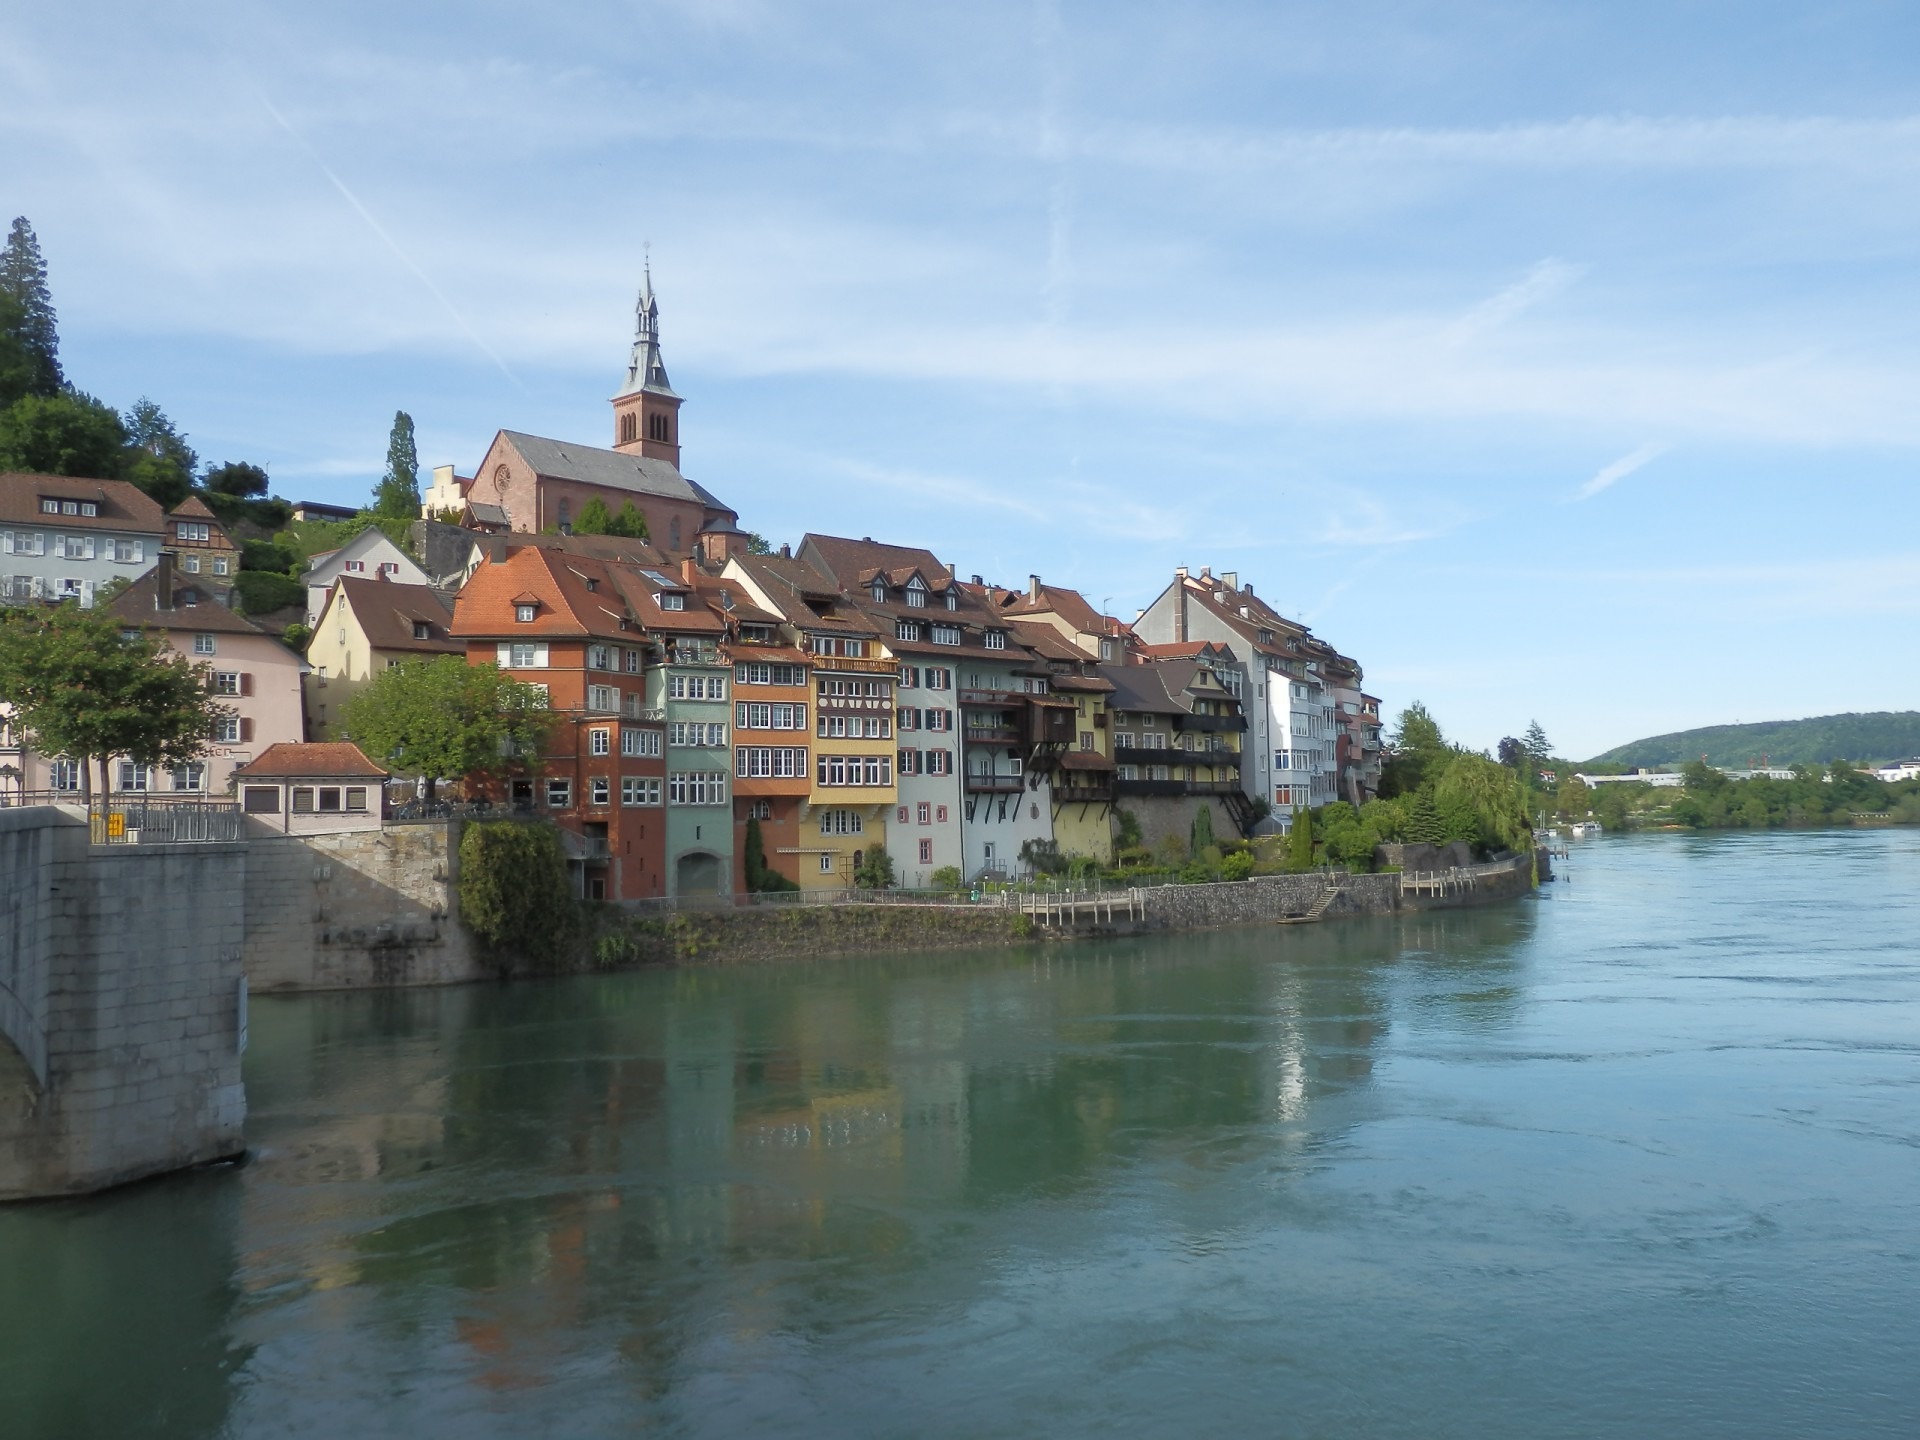
sea, coast, town, river, vacation, village, vehicle, bay, tourism, waterway, body of water, switzerland, rhine, landform, row of houses, laufenburg, aargau